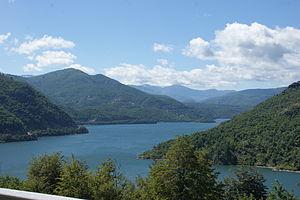
Alto Biobío est une commune du Chili de la Province de Biobío, elle-même située dans la Région du Biobío.